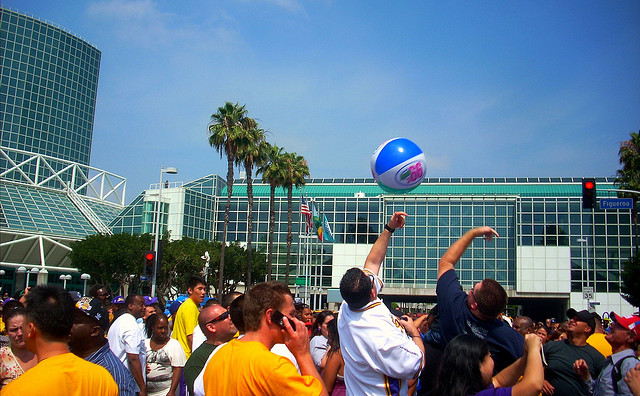
nhiều người đang tập trung ở trước một toà nhà